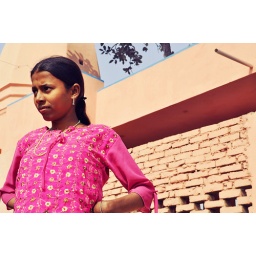
gaya girl in pink